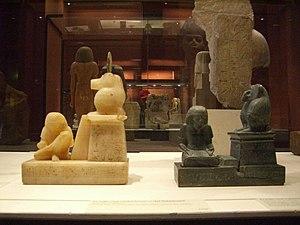
Nebmertouf est un prénom masculin de l'Égypte antique, mais identifie aussi, plus spécifiquement, un scribe et prêtre ritualiste en chef durant le règne d'Amenhotep III.
Les dieux et déesses de l’Égypte antique représentent une foule considérable de plus d'un millier de puissances surnaturelles ; divinités cosmogoniques, divinités provinciales, divinités locales, divinités funéraires, personnification de phénomènes naturels ou de concepts abstraits, ancêtres déifiés, démons, génies, divinités étrangères importées, etc. Le terme égyptien pour dieu est netjer et son plus ancien hiéroglyphe représente vraisemblablement un mat enveloppé de bandelettes de tissu. Pour désigner le concept de la divinité, les glyphes alternatifs sont le faucon sur un perchoir et un personnage accroupi. D'autres termes existent pour désigner une divinité, tel baou ou sekhem mais leur diffusion a été de moindre importance.